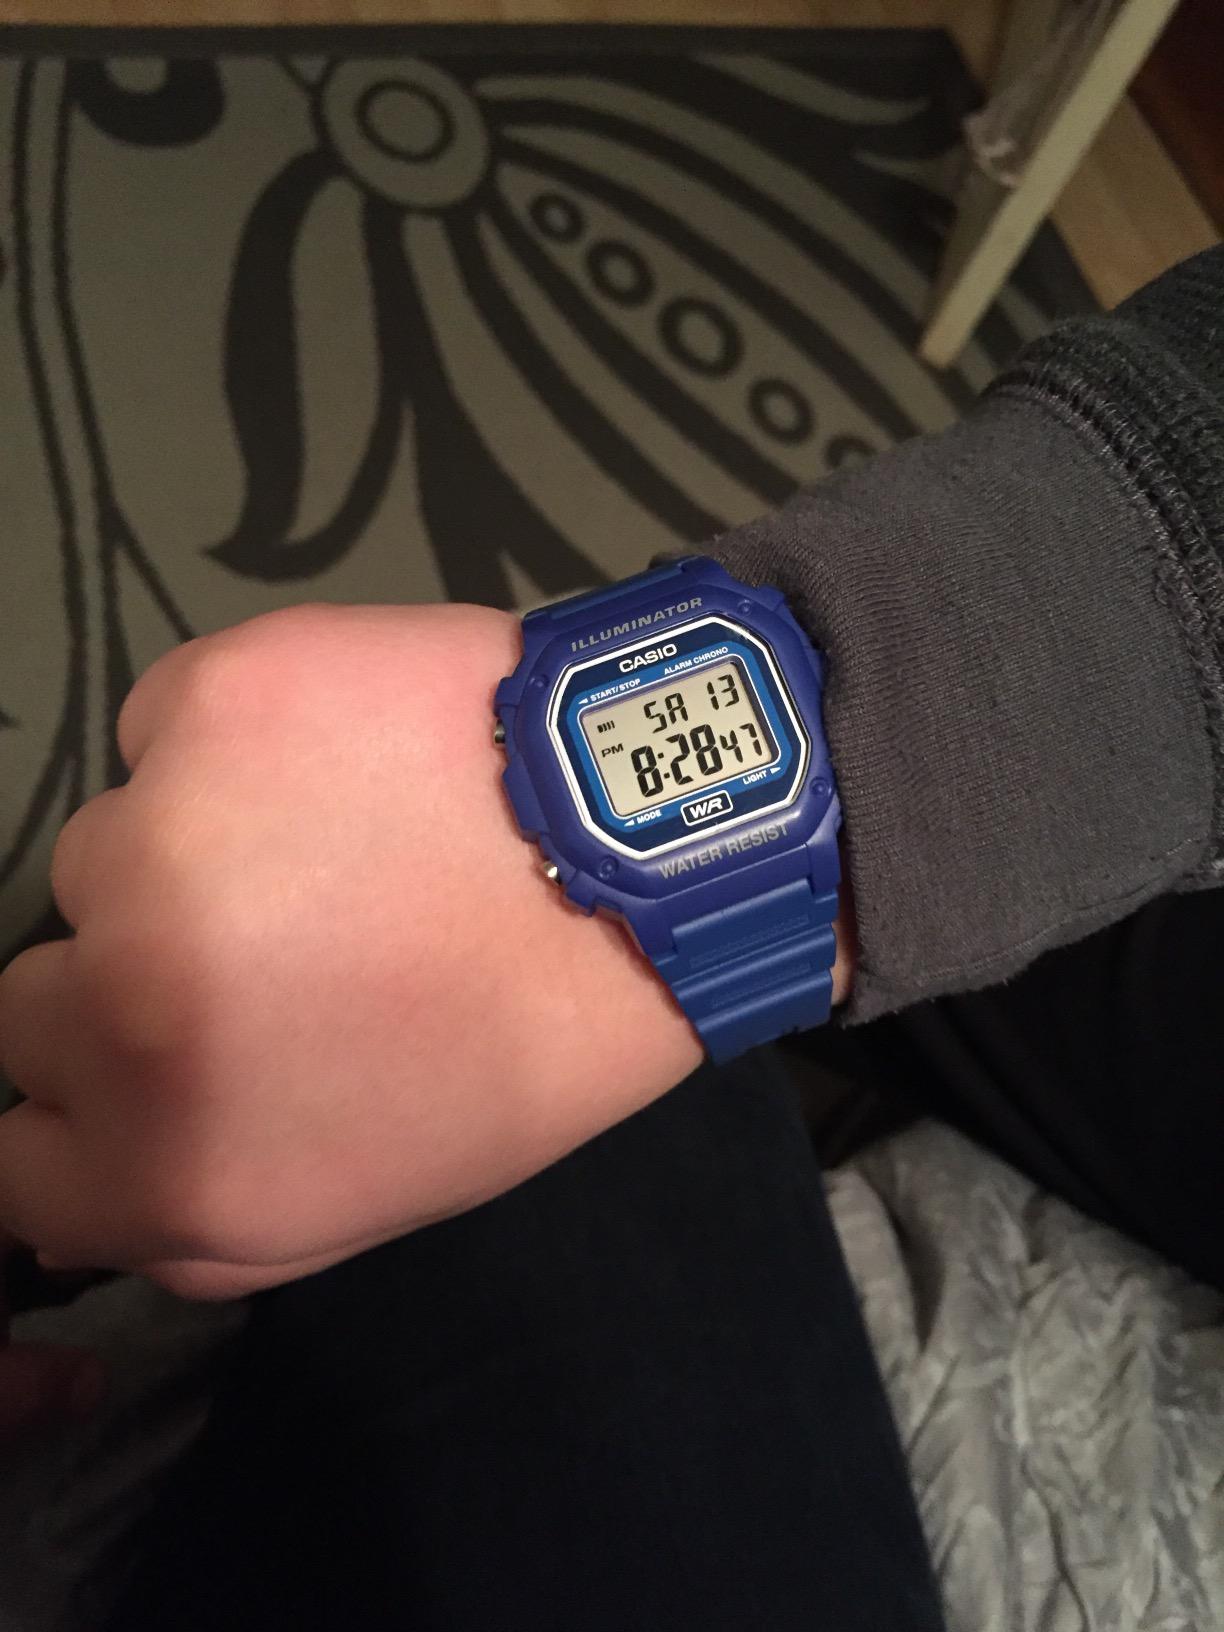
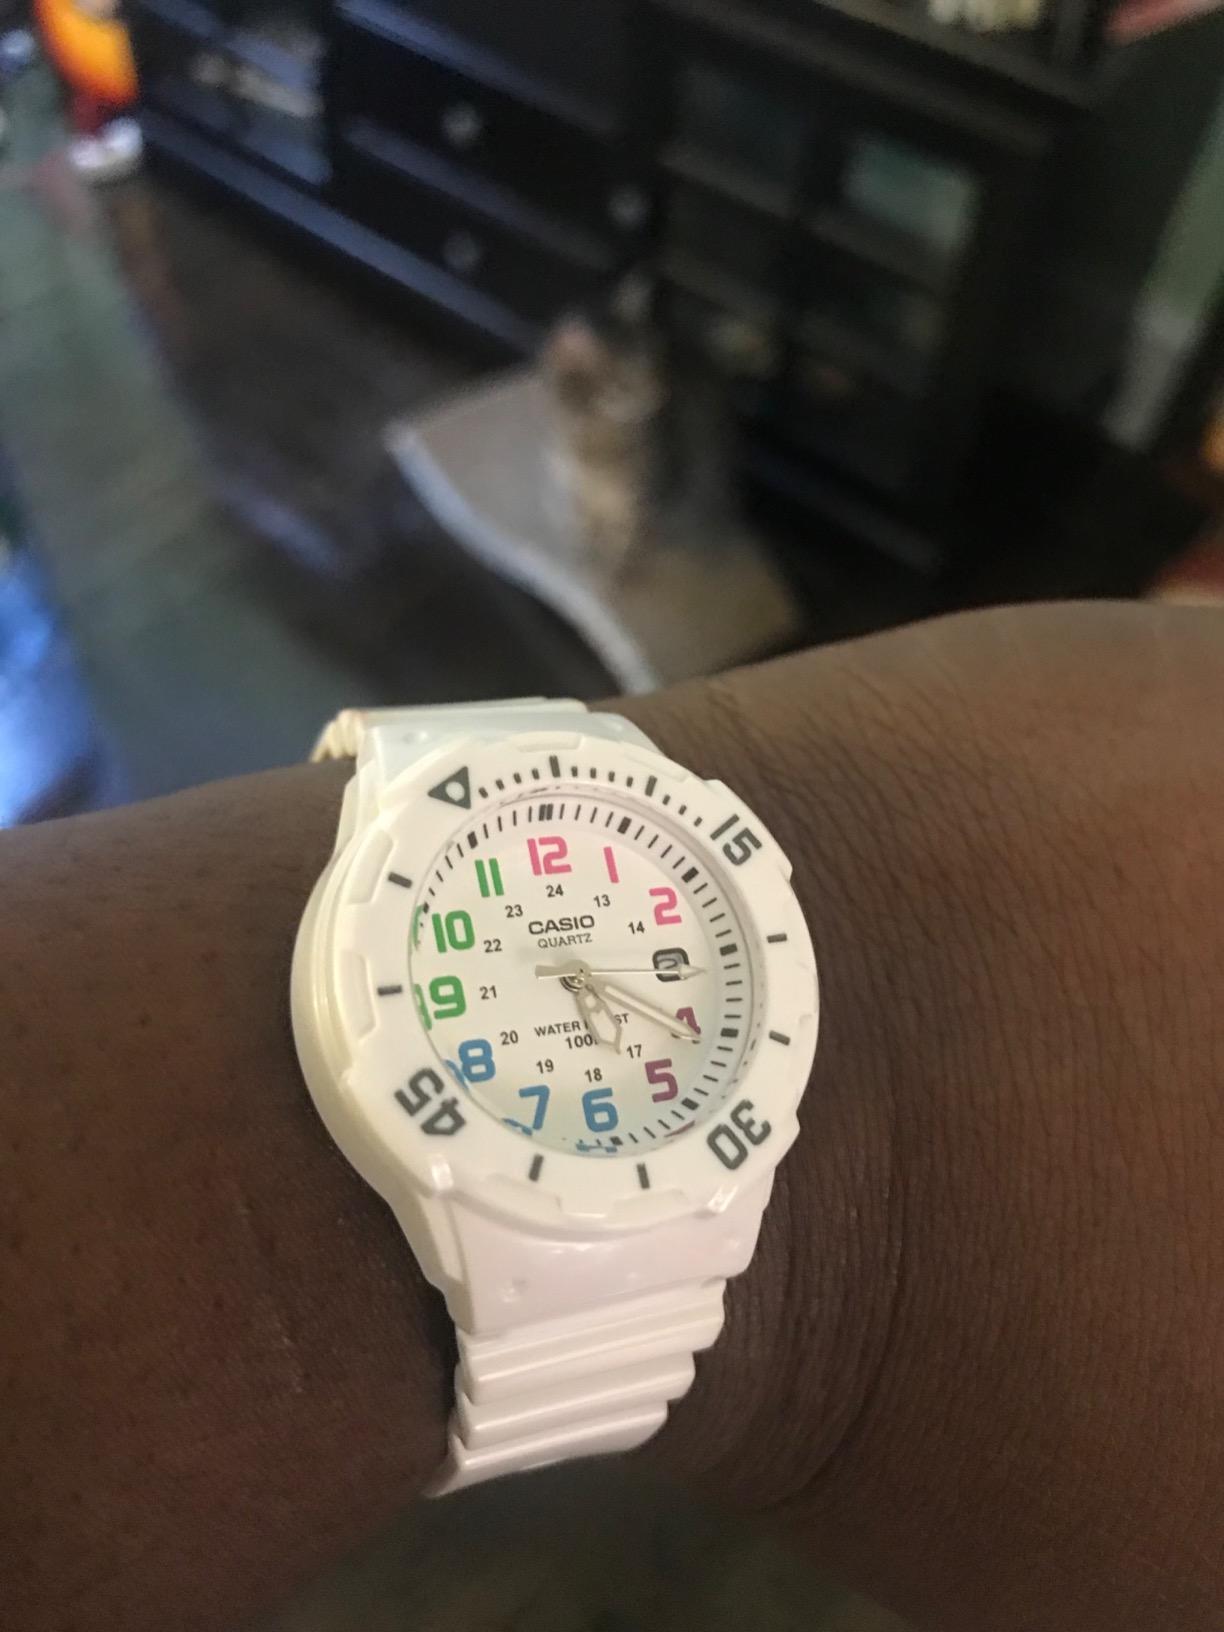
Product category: accessories_watch
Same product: no